Montenegro

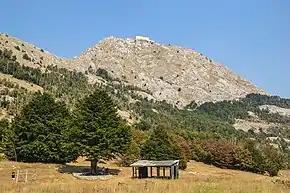
Lovćen, southern region of Montenegro

Montenegro has been in negotiations with the EU since 2012. In 2018, the earlier goal of acceding by 2022 was revised to 2025. As of 2024, all 33 negotiation chapters had been opened, with three provisionally closed. Legislation is being passed bringing Montenegro law in line with EU membership requirements.